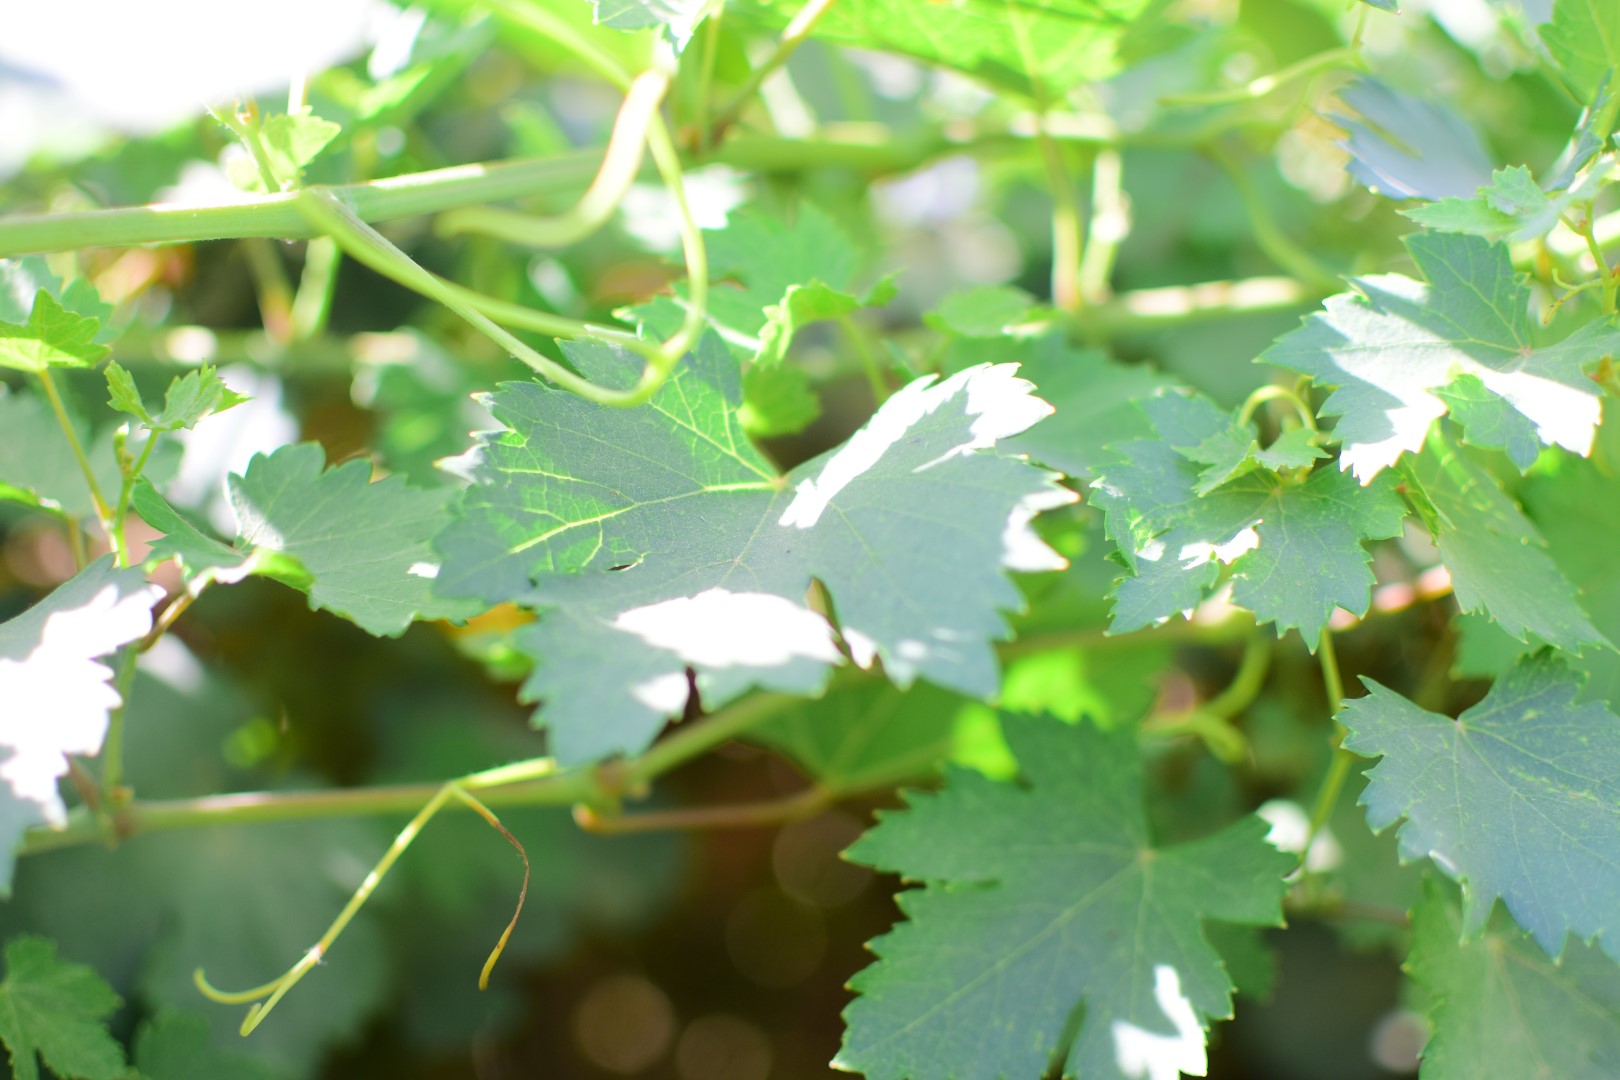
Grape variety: Halawani